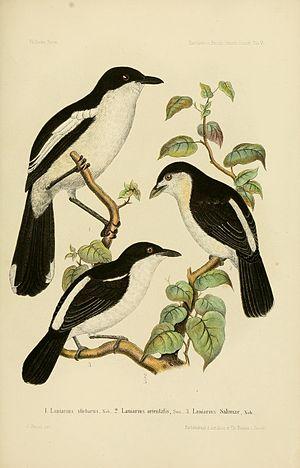
Le Gonolek à ventre blanc est une espèce d’oiseaux de la famille des Malaconotidae.